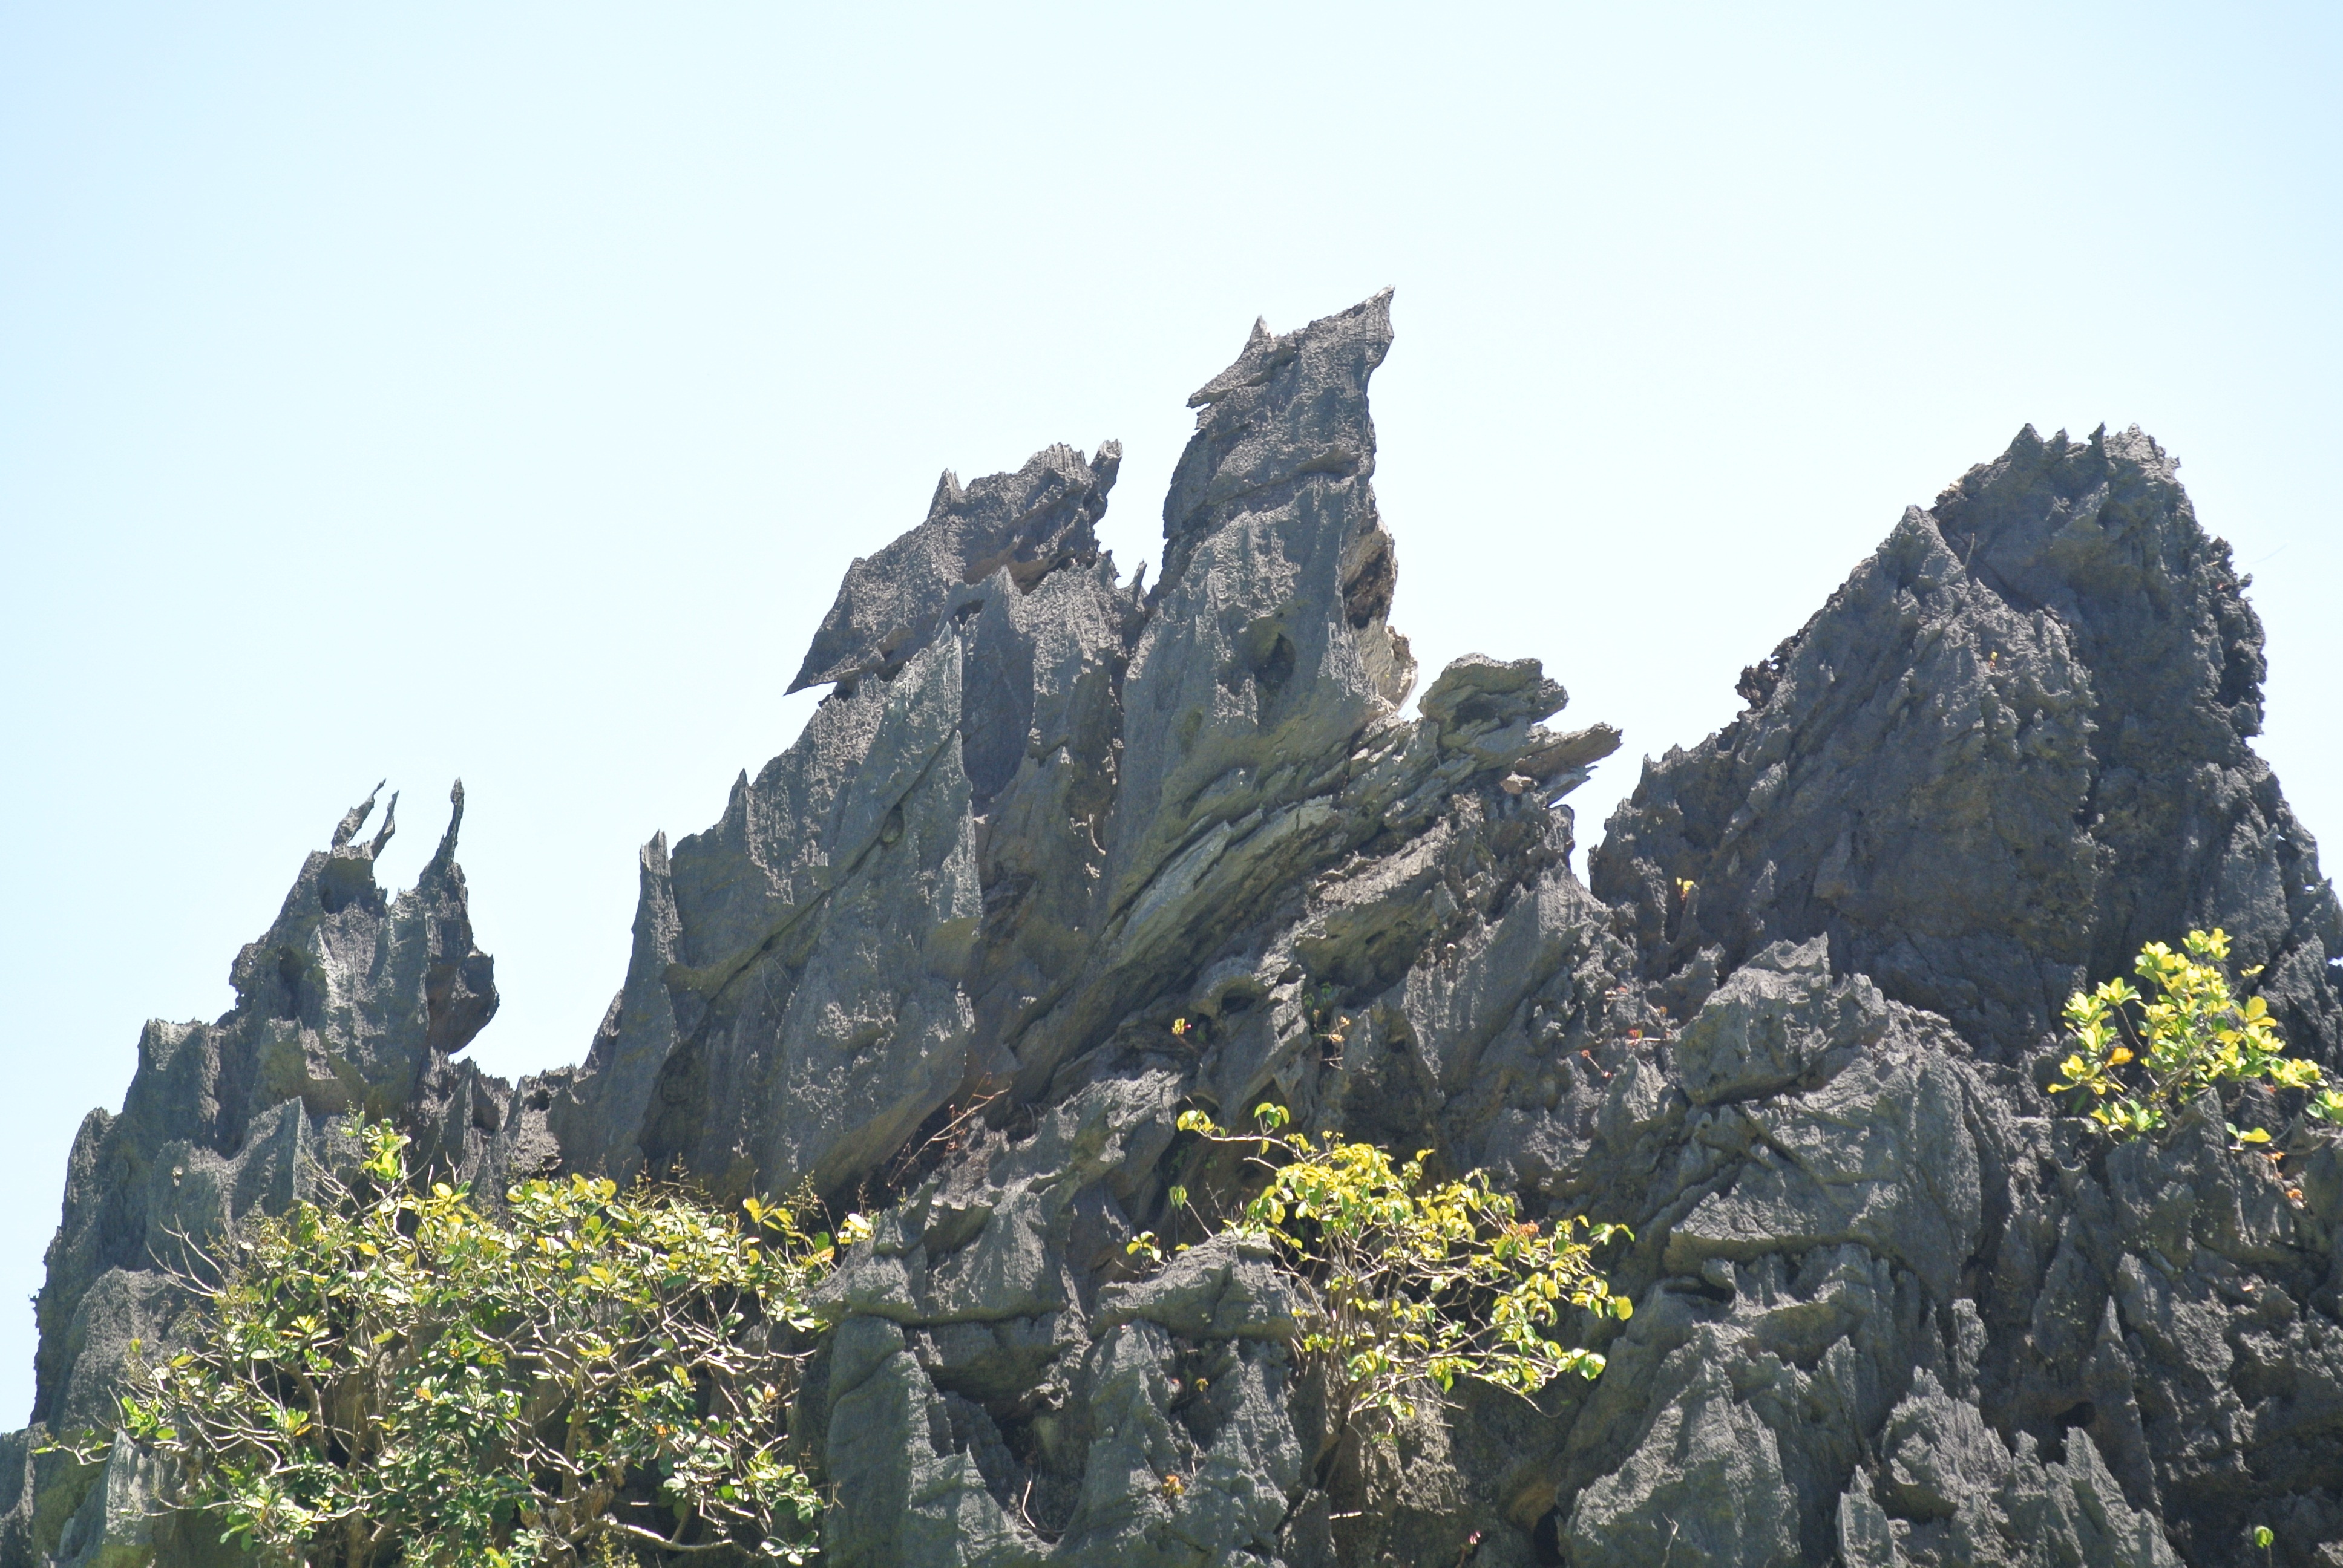
rock, mountain, adventure, mountain range, formation, cliff, terrain, ridge, summit, geology, mountains, alps, rock formations, mountainous landforms